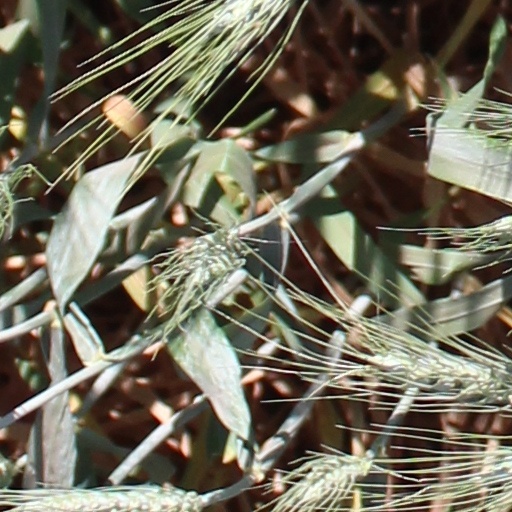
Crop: wheat